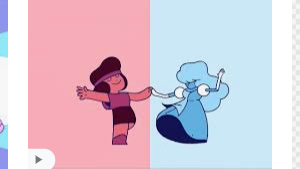
Portrait style: Cartoon Portrait